Pascal-Désir Maisonneuve

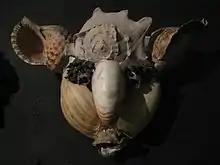
Mask of seashells and plaster, including shells of a "Cassis" species for the forehead and hair, "Charonia" species for the ears and "Nautilus" for the nose

As an artist, Maisonneuve bloomed late in life. At the age of 64, he started a series of fifteen portraits which poked fun at or ridiculed politicians and monarchs from various countries. He made their effigies out of tropical seashells, primarily mollusc shells, which were held together with plaster, working without any concern for the result. He used shells that he already had in his collection, or bought them at jumble sales. He called the series "Les Fourbes de l'Europe" ("Treacherous Rogues of Europe"). The portrait series included masks of Queen Victoria and the emperor William II. and also of the Chinese, the Teuton (French term of abuse for the Germans) and the Tartar. After a while however, Maisonneuve shifted his attention from parody to the study of the human face and its many expressions.